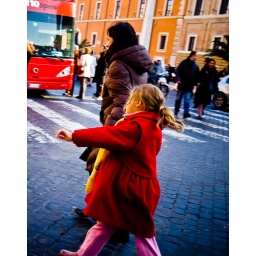
Super cute litte italian girl strutting her stuff down the street in the Vatican